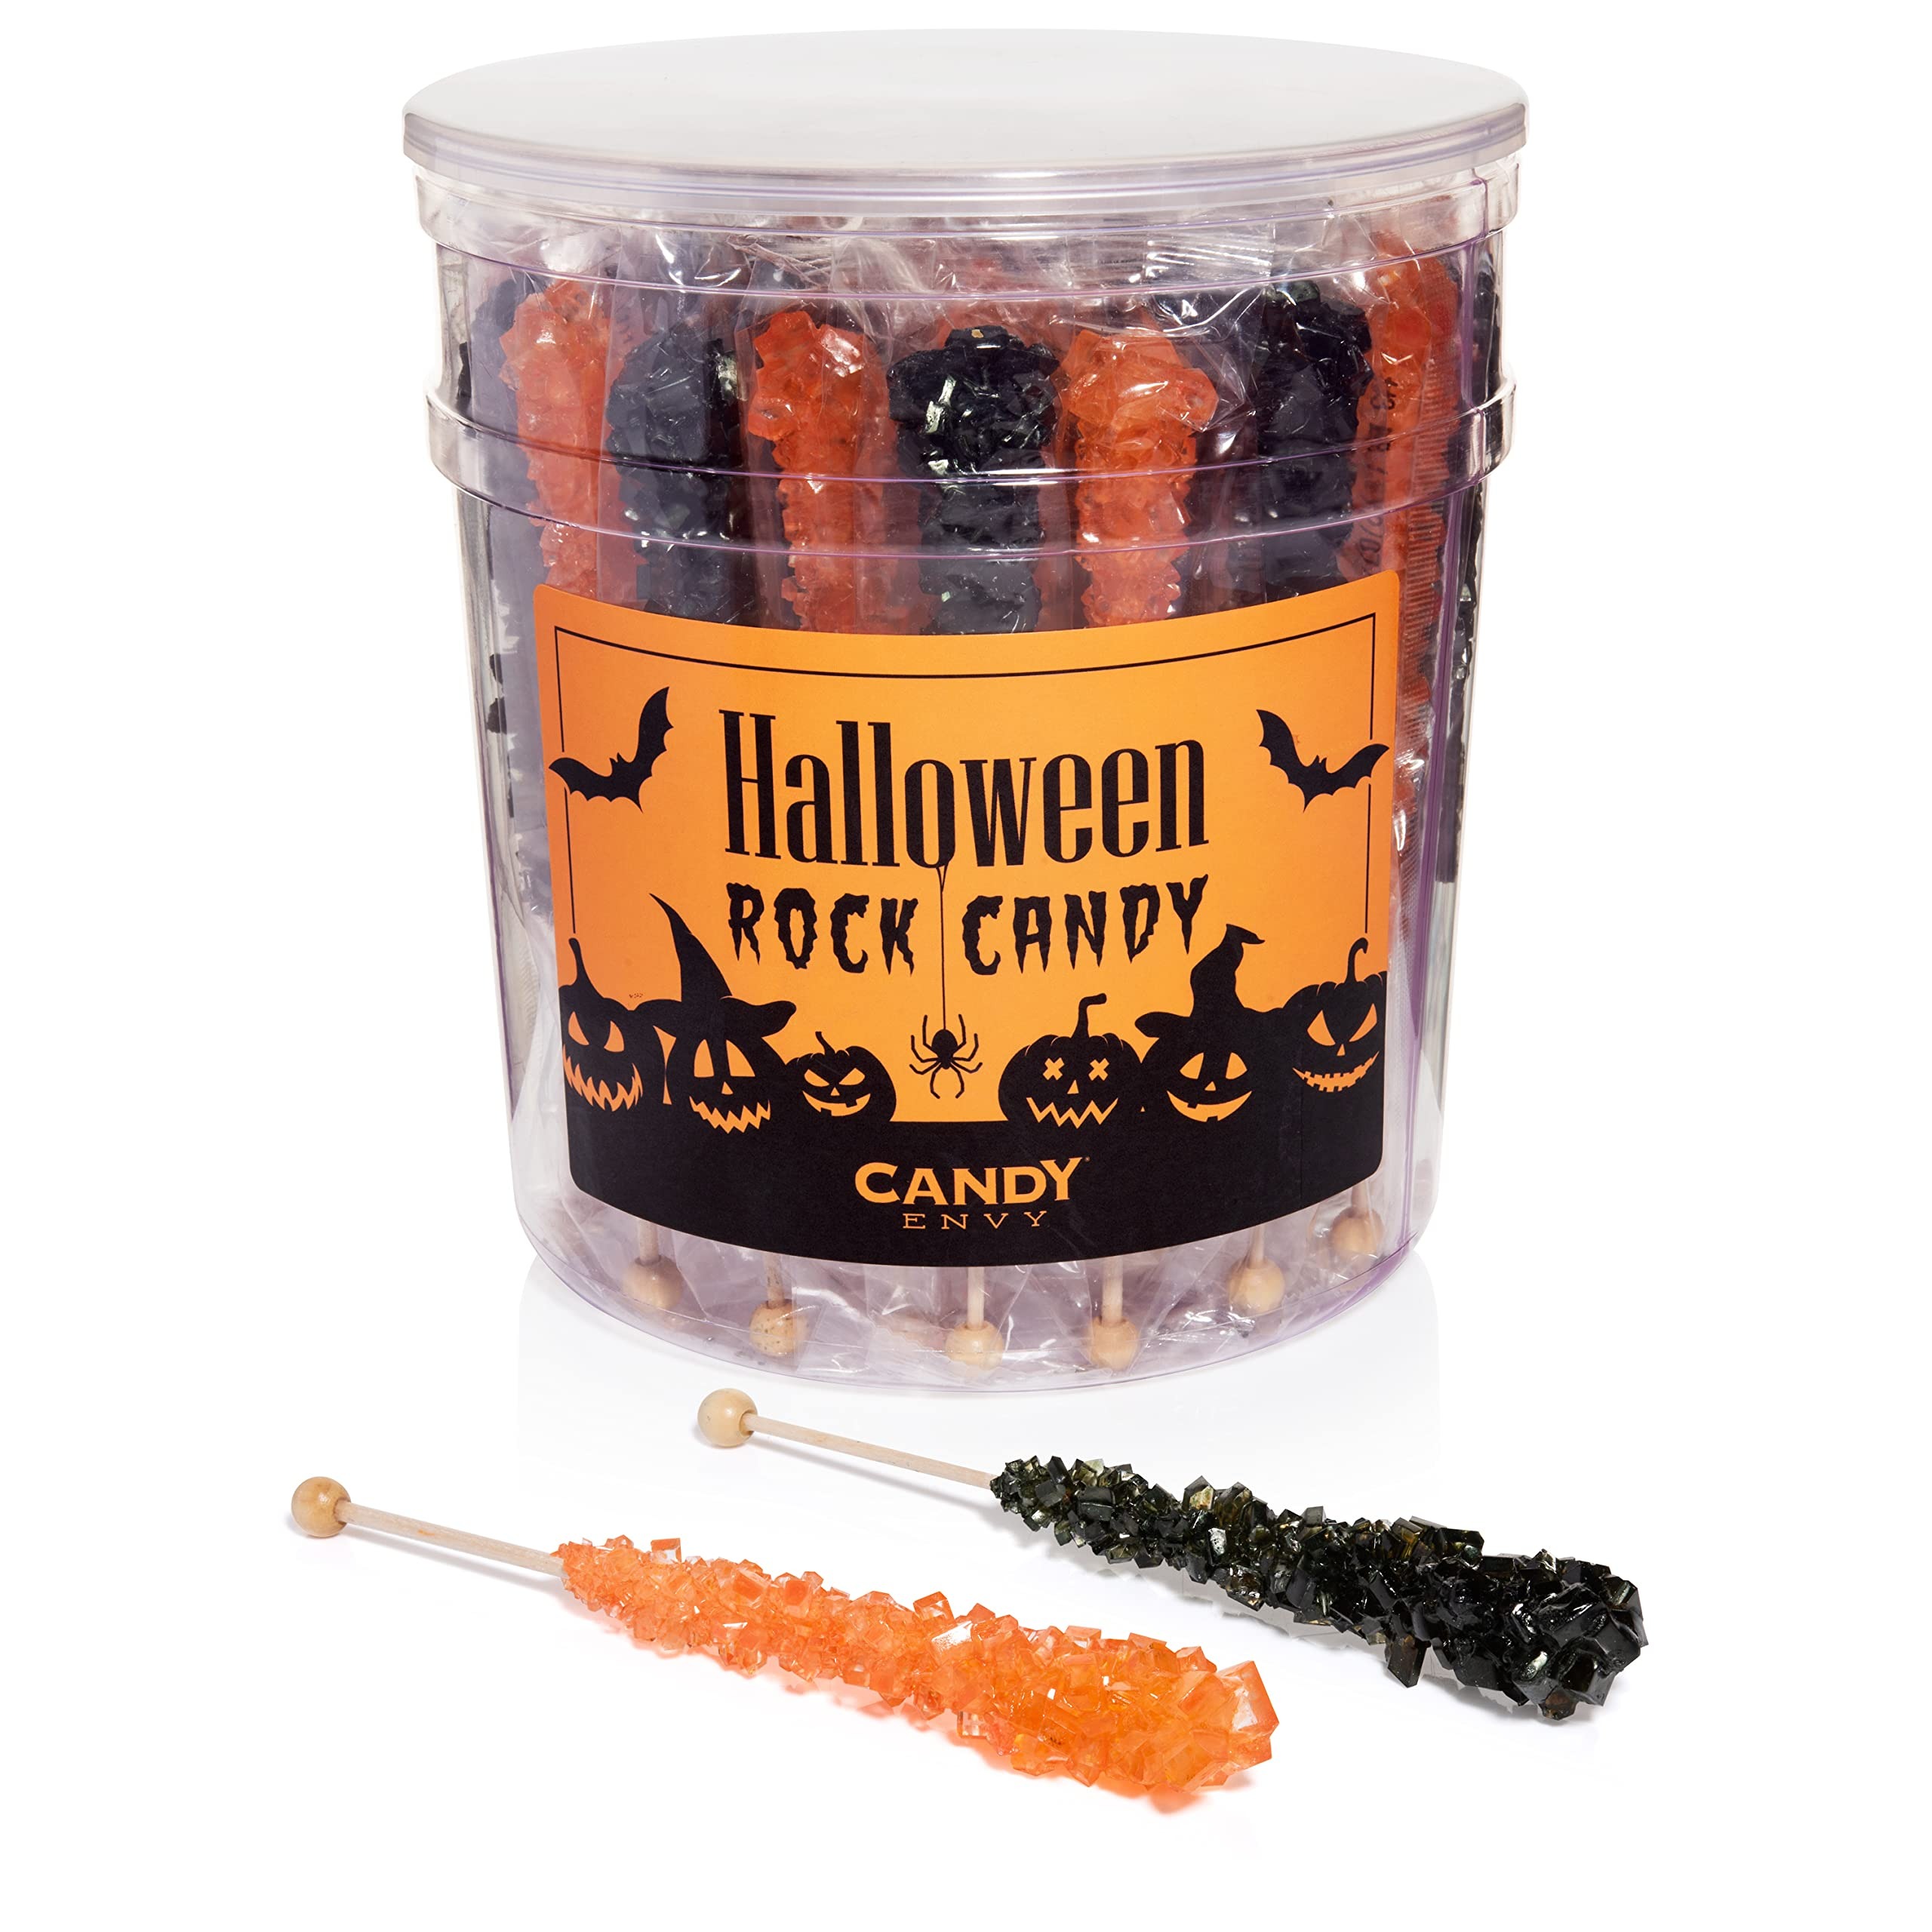
Item Name: Candy Envy - Halloween Rock Candy Sugar Sticks - 36 Indiv. Wrapped - Black & Orange
Bullet Point 1: Don't be a Scaredy Cat! Get our 36 Individually Wrapped Black & Orange Rock Candy Sugar Sticks! Stored in a Reusable Tub!
Bullet Point 2: Flavors Include: Black Cherry (Black) & Orange (Orange)
Bullet Point 3: Every piece of Sugar Rock Candy is Sugarlized on the stick and has, on average, 4" of Sugar Candy on every stick! Total size from bottom of stick to top of candy is 7 inches.
Bullet Point 4: Perfect addition to your Halloween Party, Trick or Treat Handout, or pair with your favorite Hot or Mixed Drink!
Bullet Point 5: Our Rock Candy Sugar Stick is manufactured in South Africa.
Product Description: Looking for a unique trick or treat candy? Maybe some spook-tacular Halloween candy for your frightfully-amazing Halloween party? Or just some fun candy for yourself!? This Halloween-themed rock candy pack is the perfect choice! The average size of the entire candy is almost 7", 4" of which is all rock candy. Each of our rock candy sticks come individually wrapped for your safety in clear wrapping. All of our candy is packed to ensure that your rock candy sticks arrive to you safely. We pride ourselves on customer service. If you do happen to receive any that broke in transit, please let us know immediately so we can make it right by you. Feel free to contact us for any questions!
Value: 36.0
Unit: Count

Price: 46.99